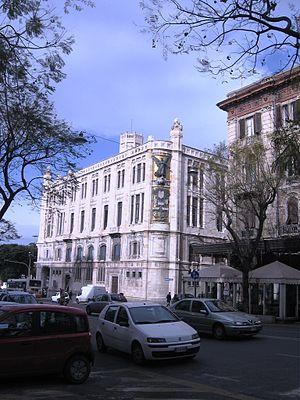
Le Palais civique de Cagliari, également connu sous le nom de Palazzo Bacaredda, est le siège municipal de la capitale sarde. Le bâtiment monumental est situé dans la partie inférieure du quartier de Stampace, via Roma.